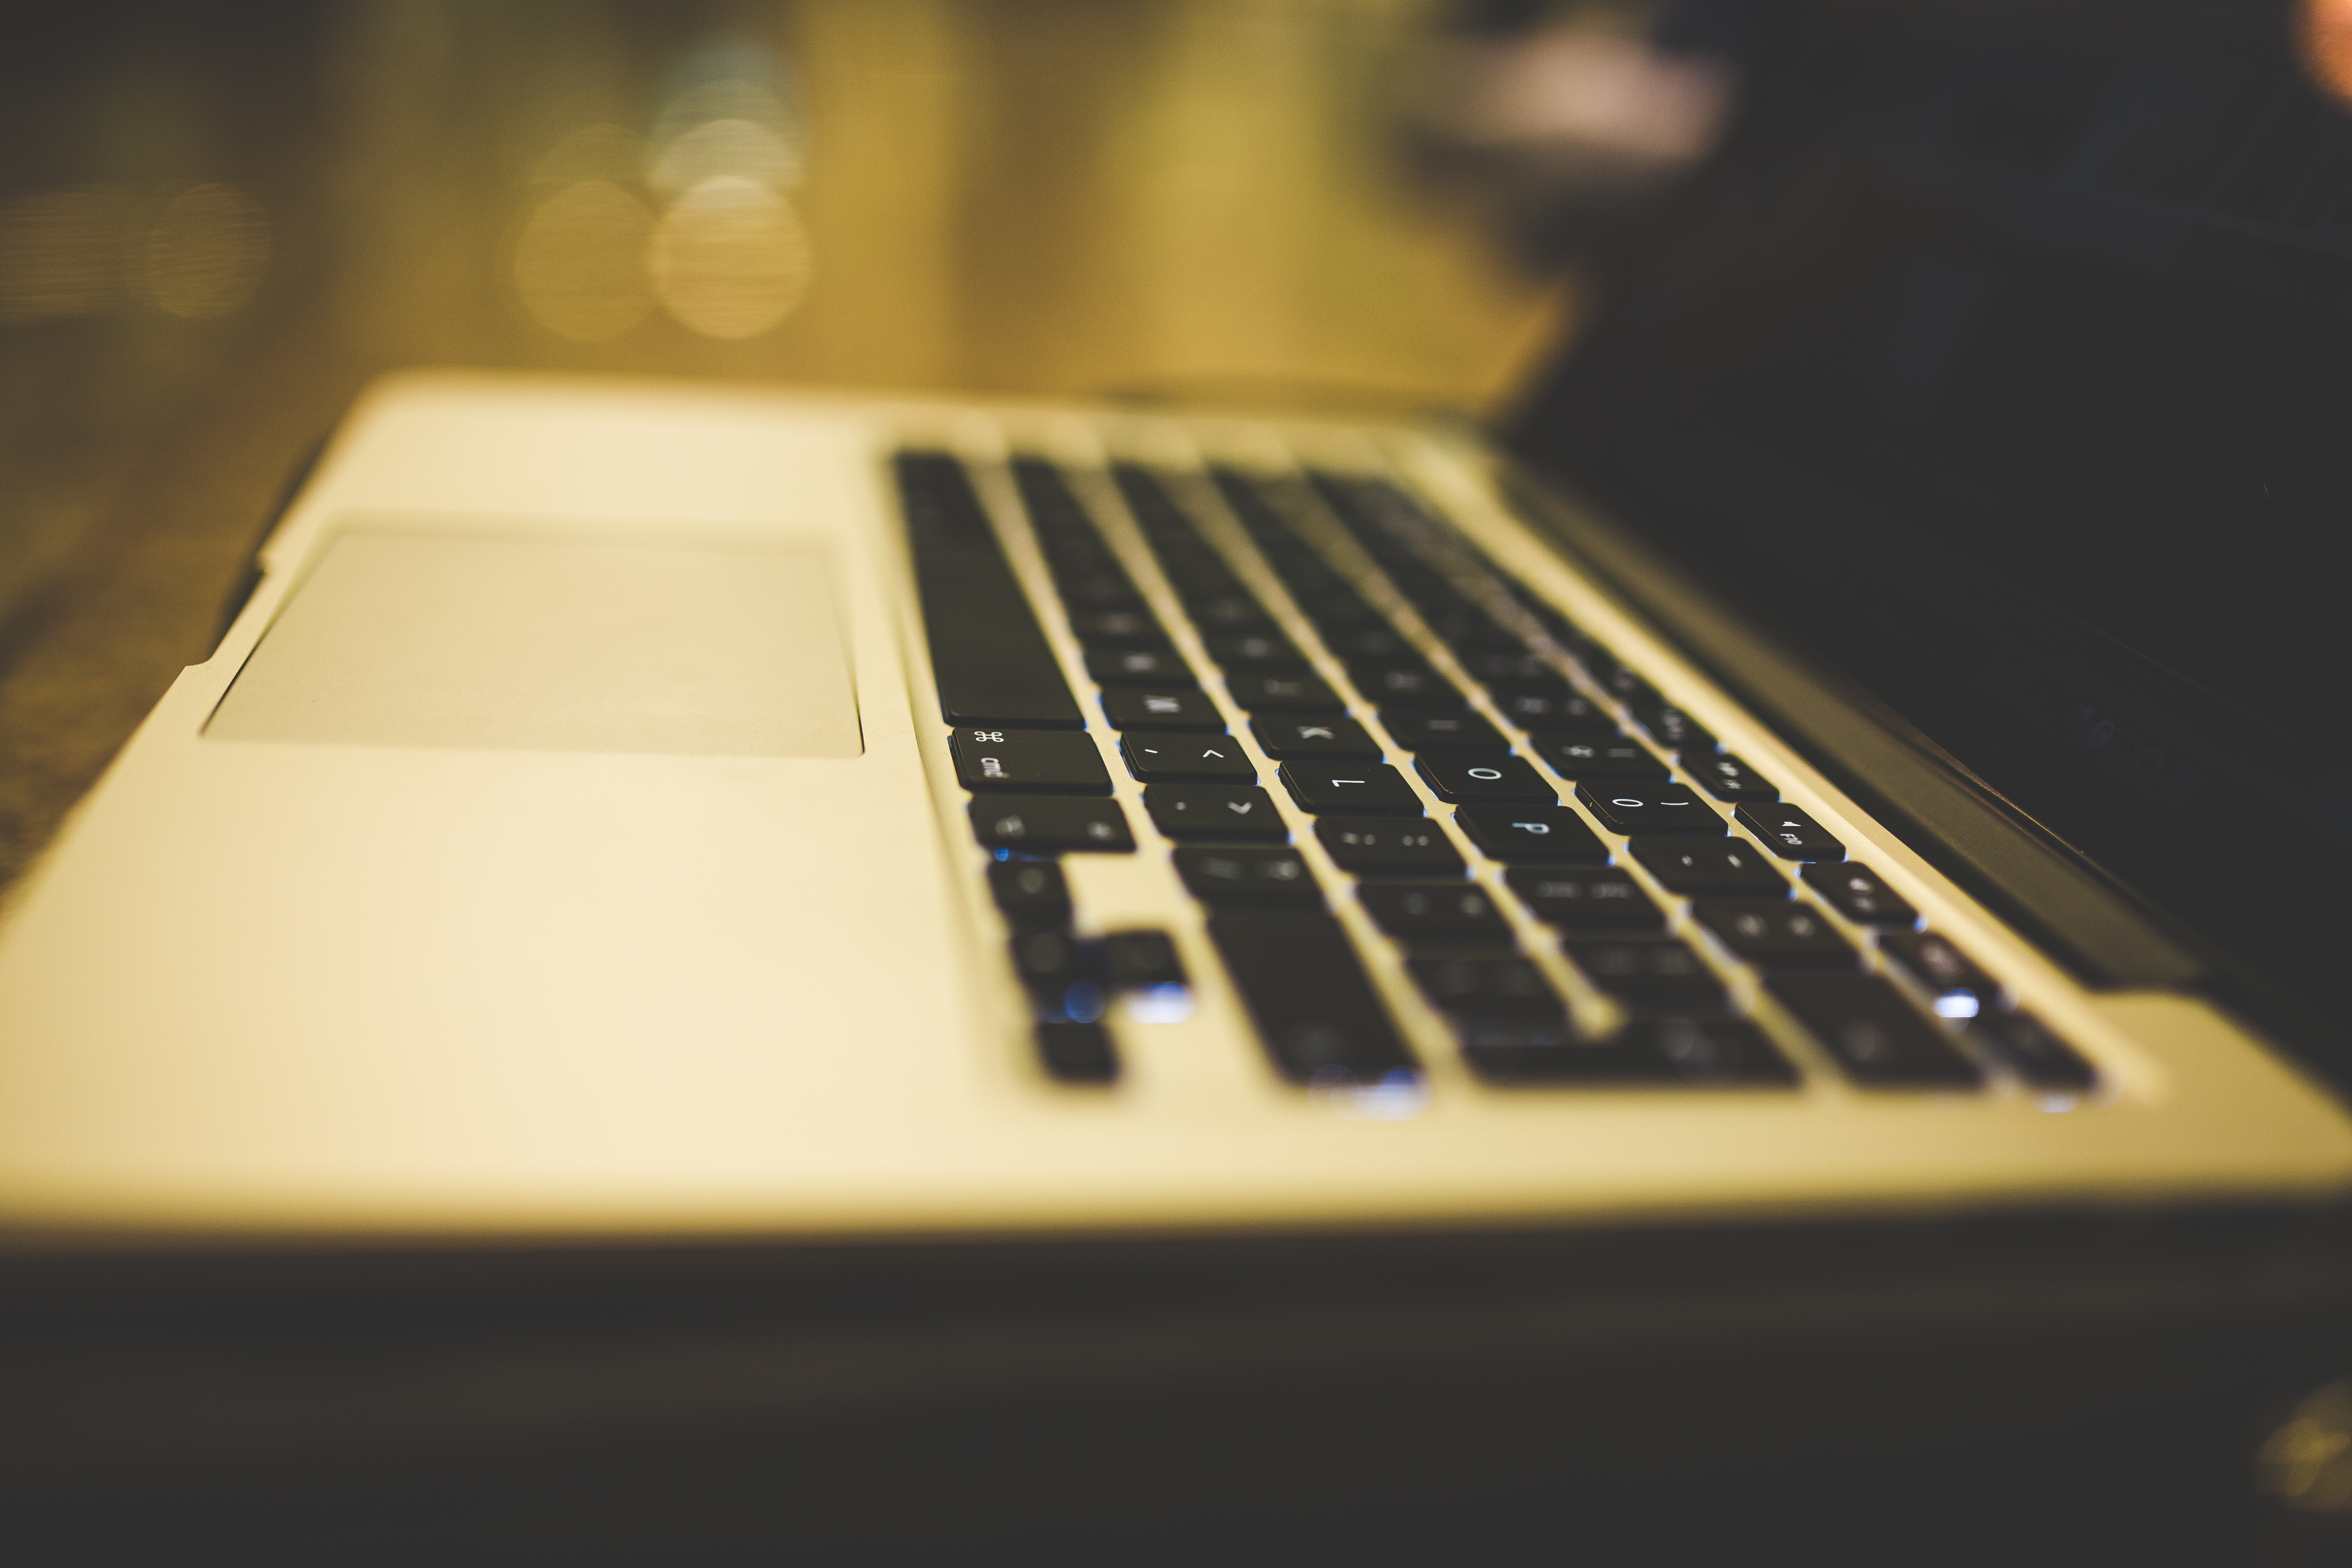
yellow, electronic instrument, musical instrument, technology, electronic device, photography, string instrument